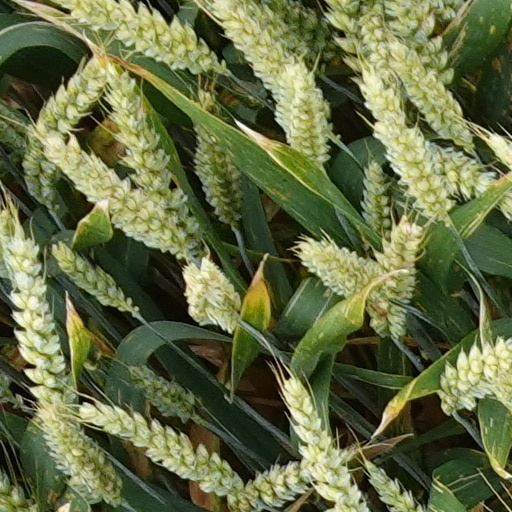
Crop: wheat